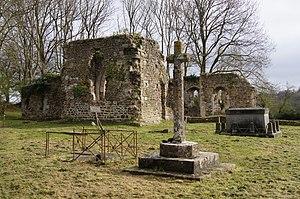
Église en ruines Saint-Thomas de Lithaire
Le mont Castre, appelé aussi « mont Castré », est une montagne du massif armoricain. Elle est située dans le département de la Manche, sur les communes de Lithaire, du Plessis-Lastelle et de Gerville-la-Forêt. Il culmine à 130 m d'altitude. Chargé d'histoire, on y trouve des vestiges allant de la Préhistoire à la Seconde Guerre mondiale. Il fait partie d'un ensemble de petites montagnes encerclant la ville de La Haye-du-Puits et surnommé « clos du Cotentin ».
Lithaire est une ancienne commune française, située dans le département de la Manche en région Normandie, devenue le 1ᵉʳ janvier 2016 une commune déléguée au sein de la commune nouvelle de Montsenelle.